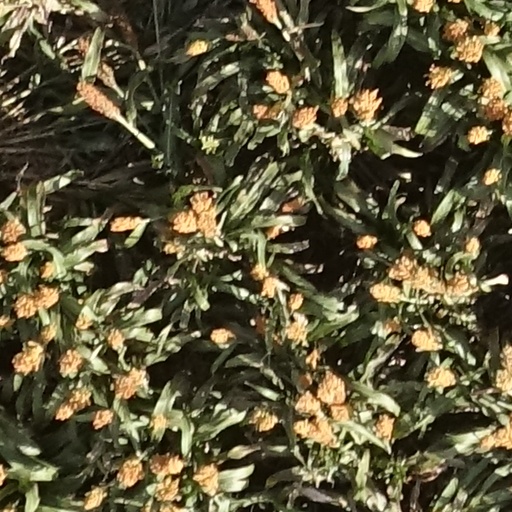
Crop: sorghum